Sofiya Perovskaya (film)

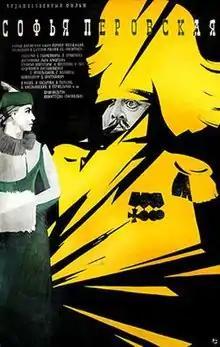
Original Russian film poster

Sofiya Perovskaya is a 1967 Soviet biopic film directed by Lev Arnshtam. The film is based on the life of Sofiya Perovskaya, member of Narodnaya Volya, executed for taking part in planning the successful assassination of Alexander II of Russia.